Commission on Isotopic Abundances and Atomic Weights

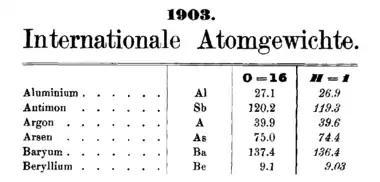
The inaugural 1903 report of the International Atomic Weights Commission

Though Dalton proposed setting the atomic weight of hydrogen as unity in 1803, many other proposals were popular throughout the 19th century. By the end of the 19th century, two scales gained popular support: and . This situation was undesired in science and in October 1899, the inaugural task of the International Commission on Atomic Weights was to decide on the international scale and the oxygen scale became the international standard. The endorsement of the oxygen scale created significant backlash in the chemistry community, and the inaugural Atomic Weights Report was thus published using both scales. This practice soon ceded and the oxygen scale remained the international standard for decades to come. Nevertheless, when the Commission joined the IUPAC in 1920, it was asked to revert to the scale, which it rejected.